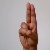
The image shows a hand gesture representing the letter 'U' in Indian Sign Language.